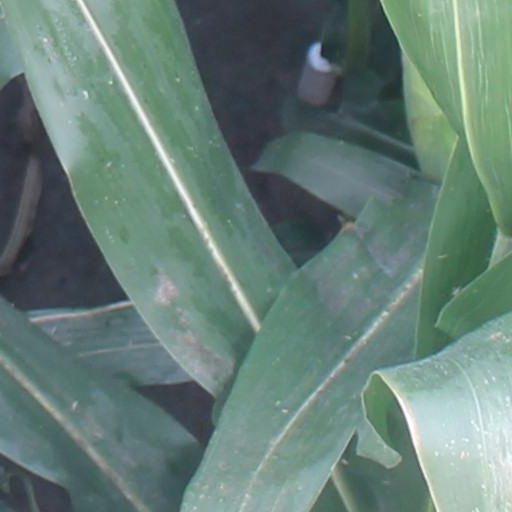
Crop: maize; corn